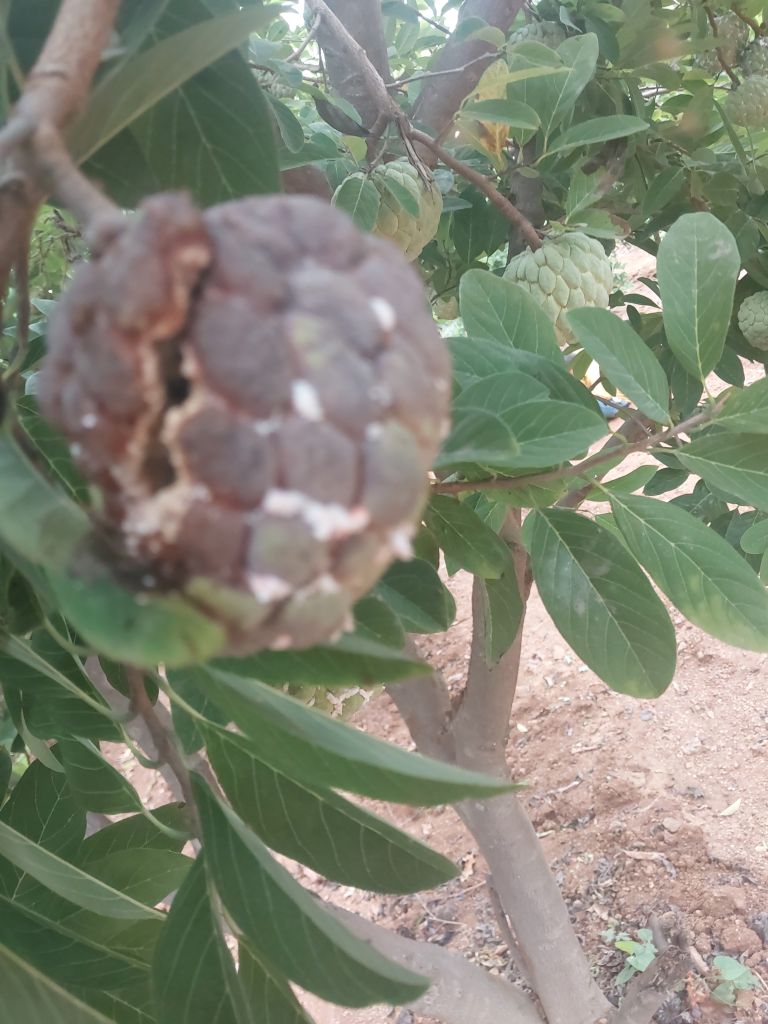
Disease label: Blank Canker